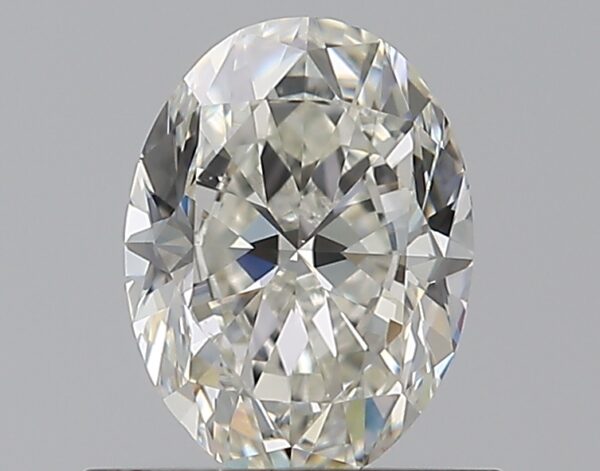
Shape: oval
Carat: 0.7
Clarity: VS2
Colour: I
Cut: EX
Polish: EX
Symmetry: VG
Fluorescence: ST
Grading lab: GIA
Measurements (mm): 6.56 x 4.9 x 3.13